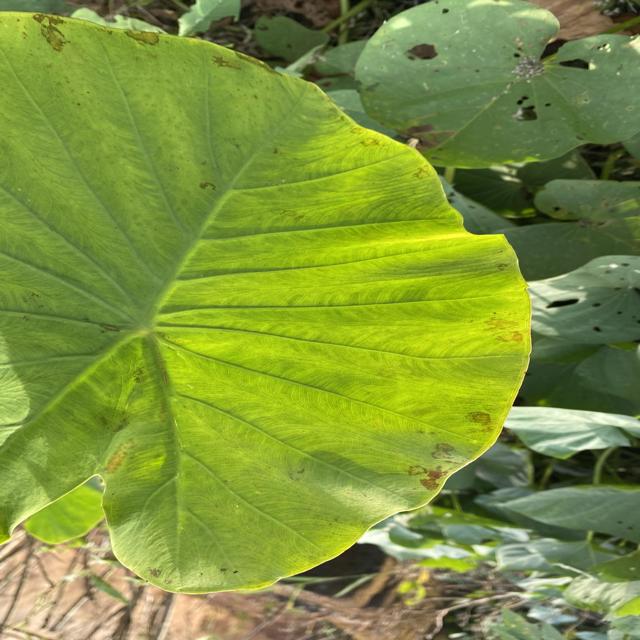
Label: Early_Blight